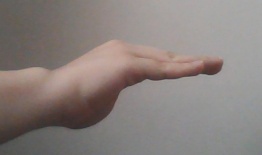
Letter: haa